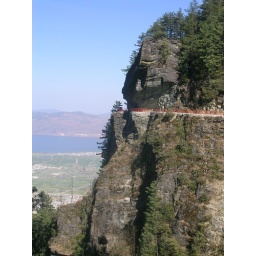
On the mountain path outside Dali, by the lake